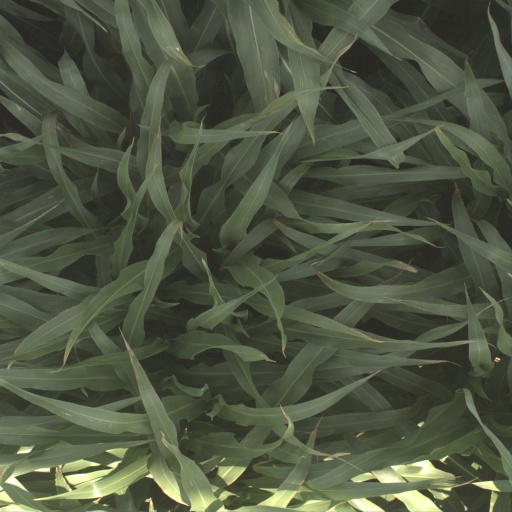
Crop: sorghum